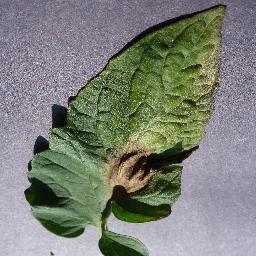
Label: Tomato___Late_blight